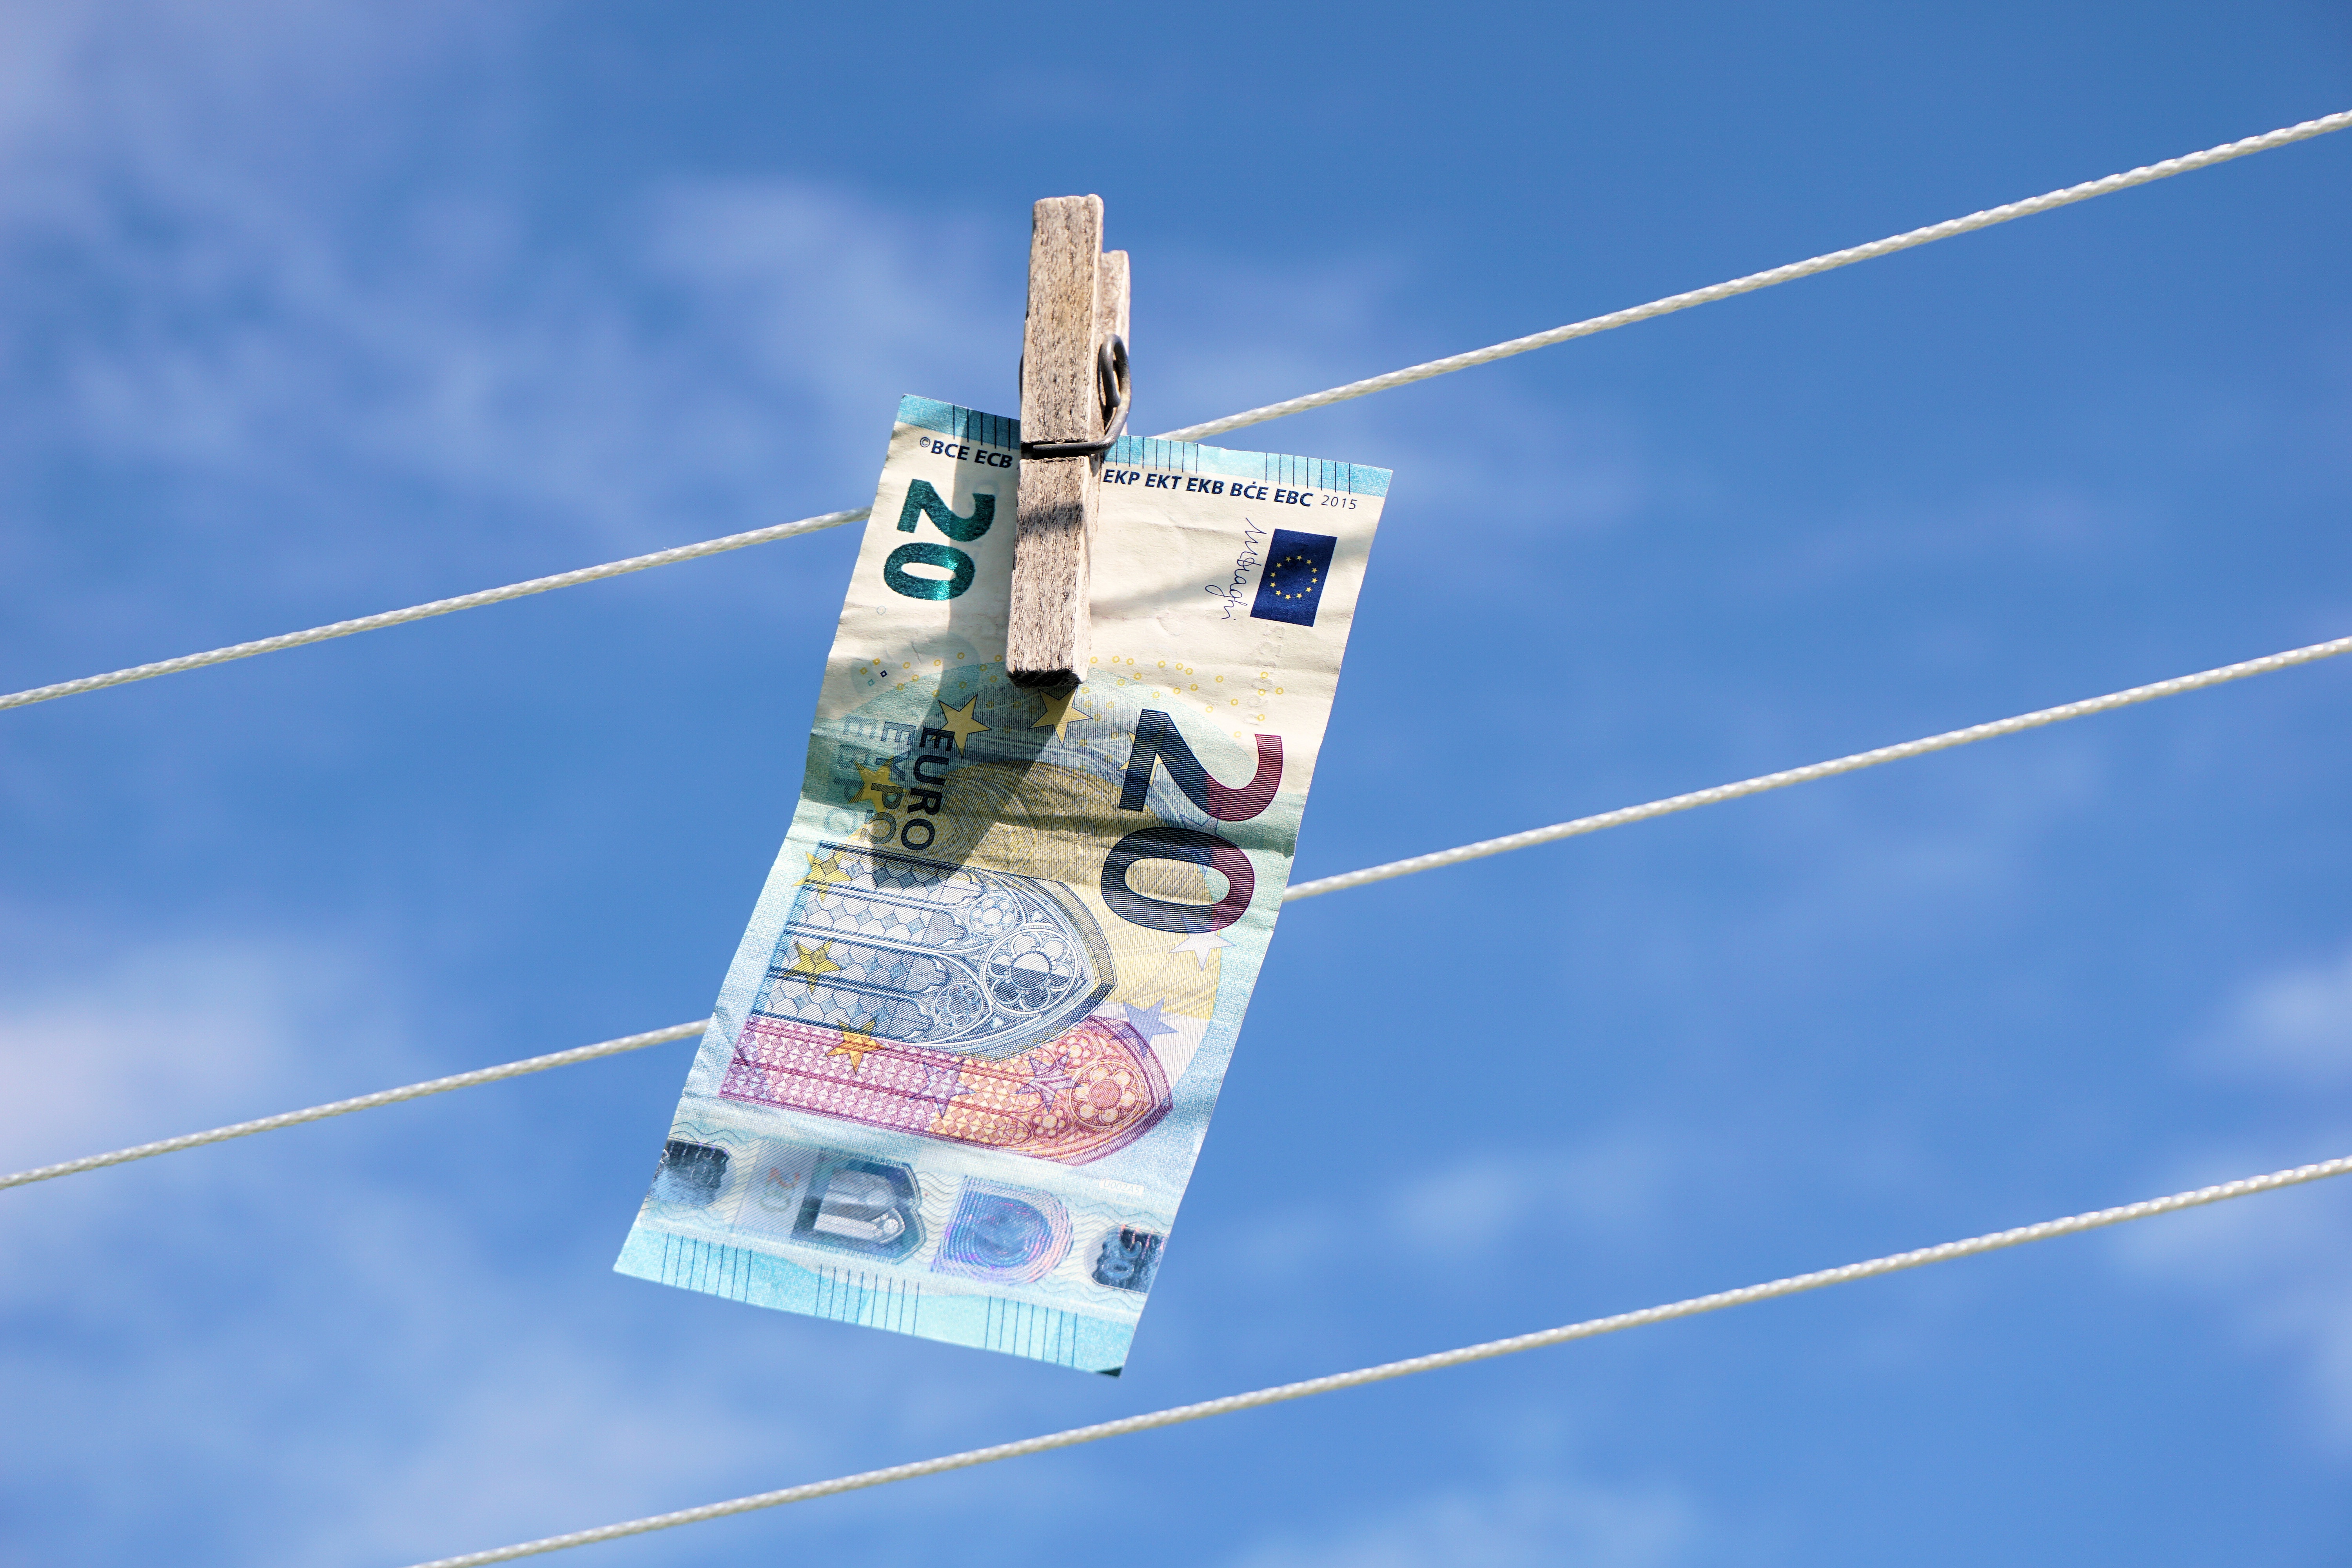
sky, wind, dry, mast, money, machine, blue, lighting, stadium, currency, euro, bill, clip, save, cash and cash equivalents, finance, clothes line, clothes peg, banknote, dollar bill, paper money, money laundering, alpine skiing, atmosphere of earth